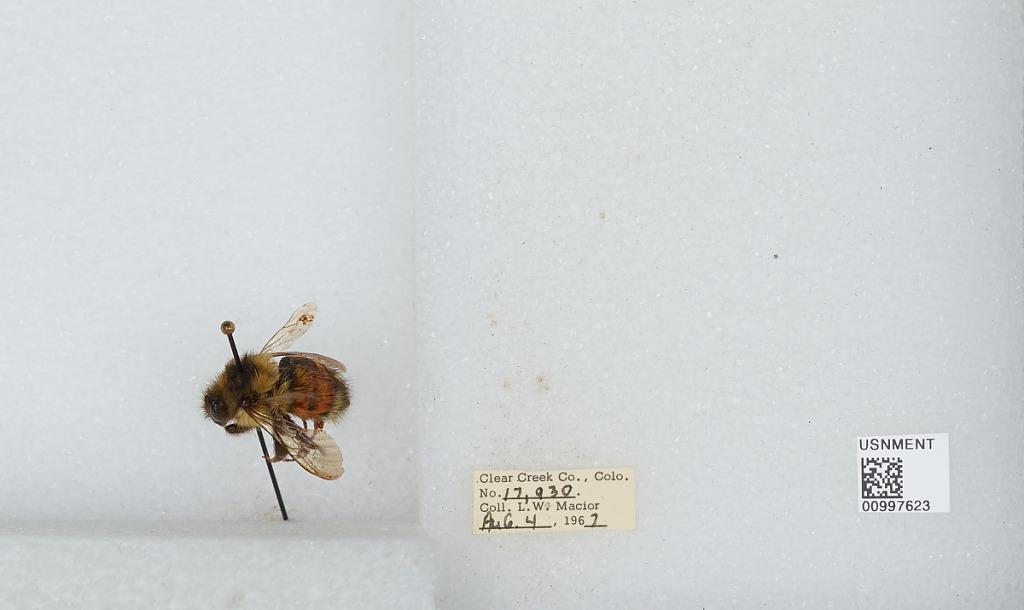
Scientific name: Bombus (Pyrobombus) melanopygus Nylander
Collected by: L. Macior
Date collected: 1967-8-4
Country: United States
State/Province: Colorado
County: Clear Creek
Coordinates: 39.6958, -105.725